Vladimir Kirillov

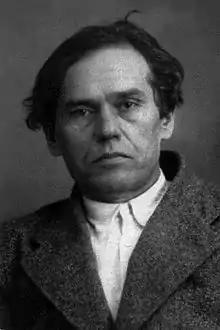
Kirillov in 1937

Vladimir Timofeïevitch Kirillov (2 October 1889, in Kharino, Smolensk Governorate – 16 July 1937, in Moscow) was a Russian proletarian poet associated with Proletkult.